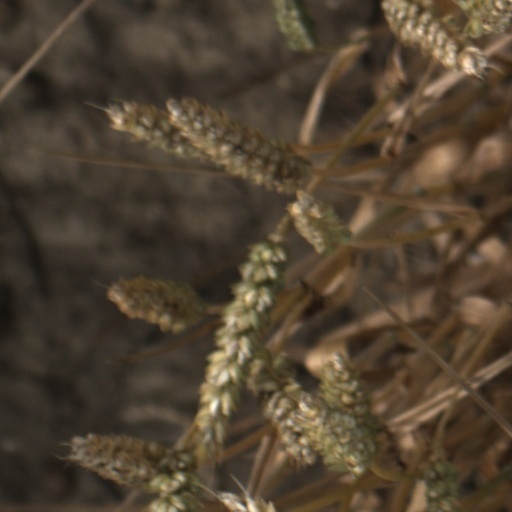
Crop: wheat